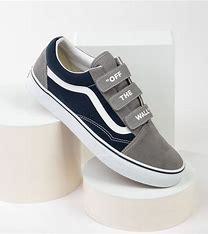
Brand: Vans
Model: Old Skool V